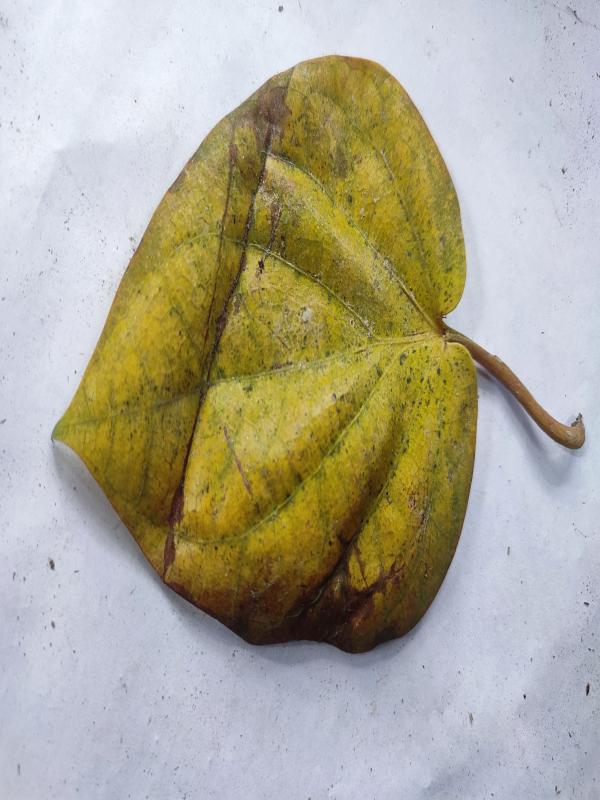
Label: Dried_Leaf